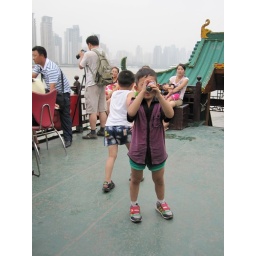
On a one hour tourist boat trip on the river in Shanghai. Chinese kids were amused by me.